James Finley House (Harshaw, Arizona)

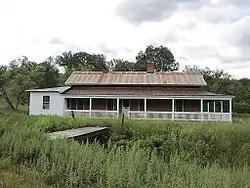
The James Finley House in 2014.

The James Finley House is a historic home located on the Hale Ranch in the ghost town of Harshaw, Arizona. Built around 1877, the house was added to the National Register of Historic Places in 1974, and is now the most prominent building remaining in this ghost town. Along with the rest of Harshaw, this house has been within the Coronado National Forest since 1953.